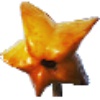
Label: Carambula 1